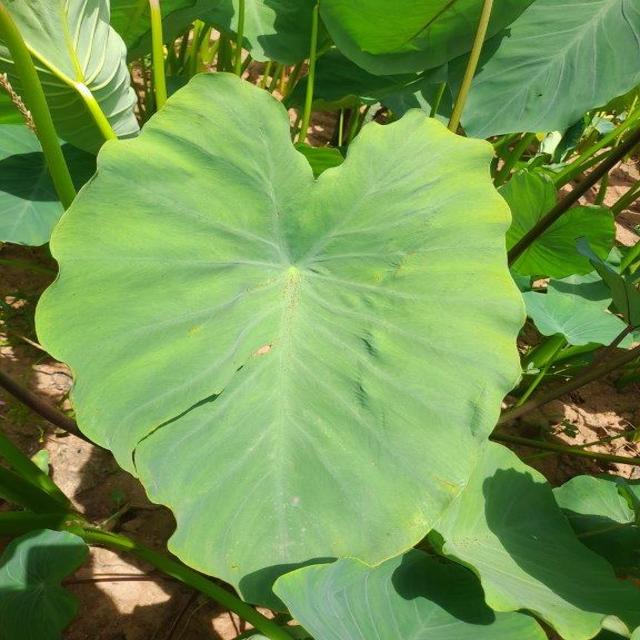
Label: Healthy